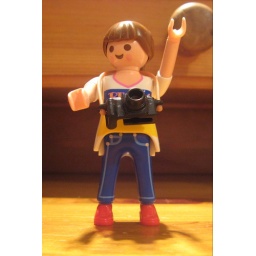
After Sam had gone to bed the photo girl snuck out of the caravan and ran around taking photos